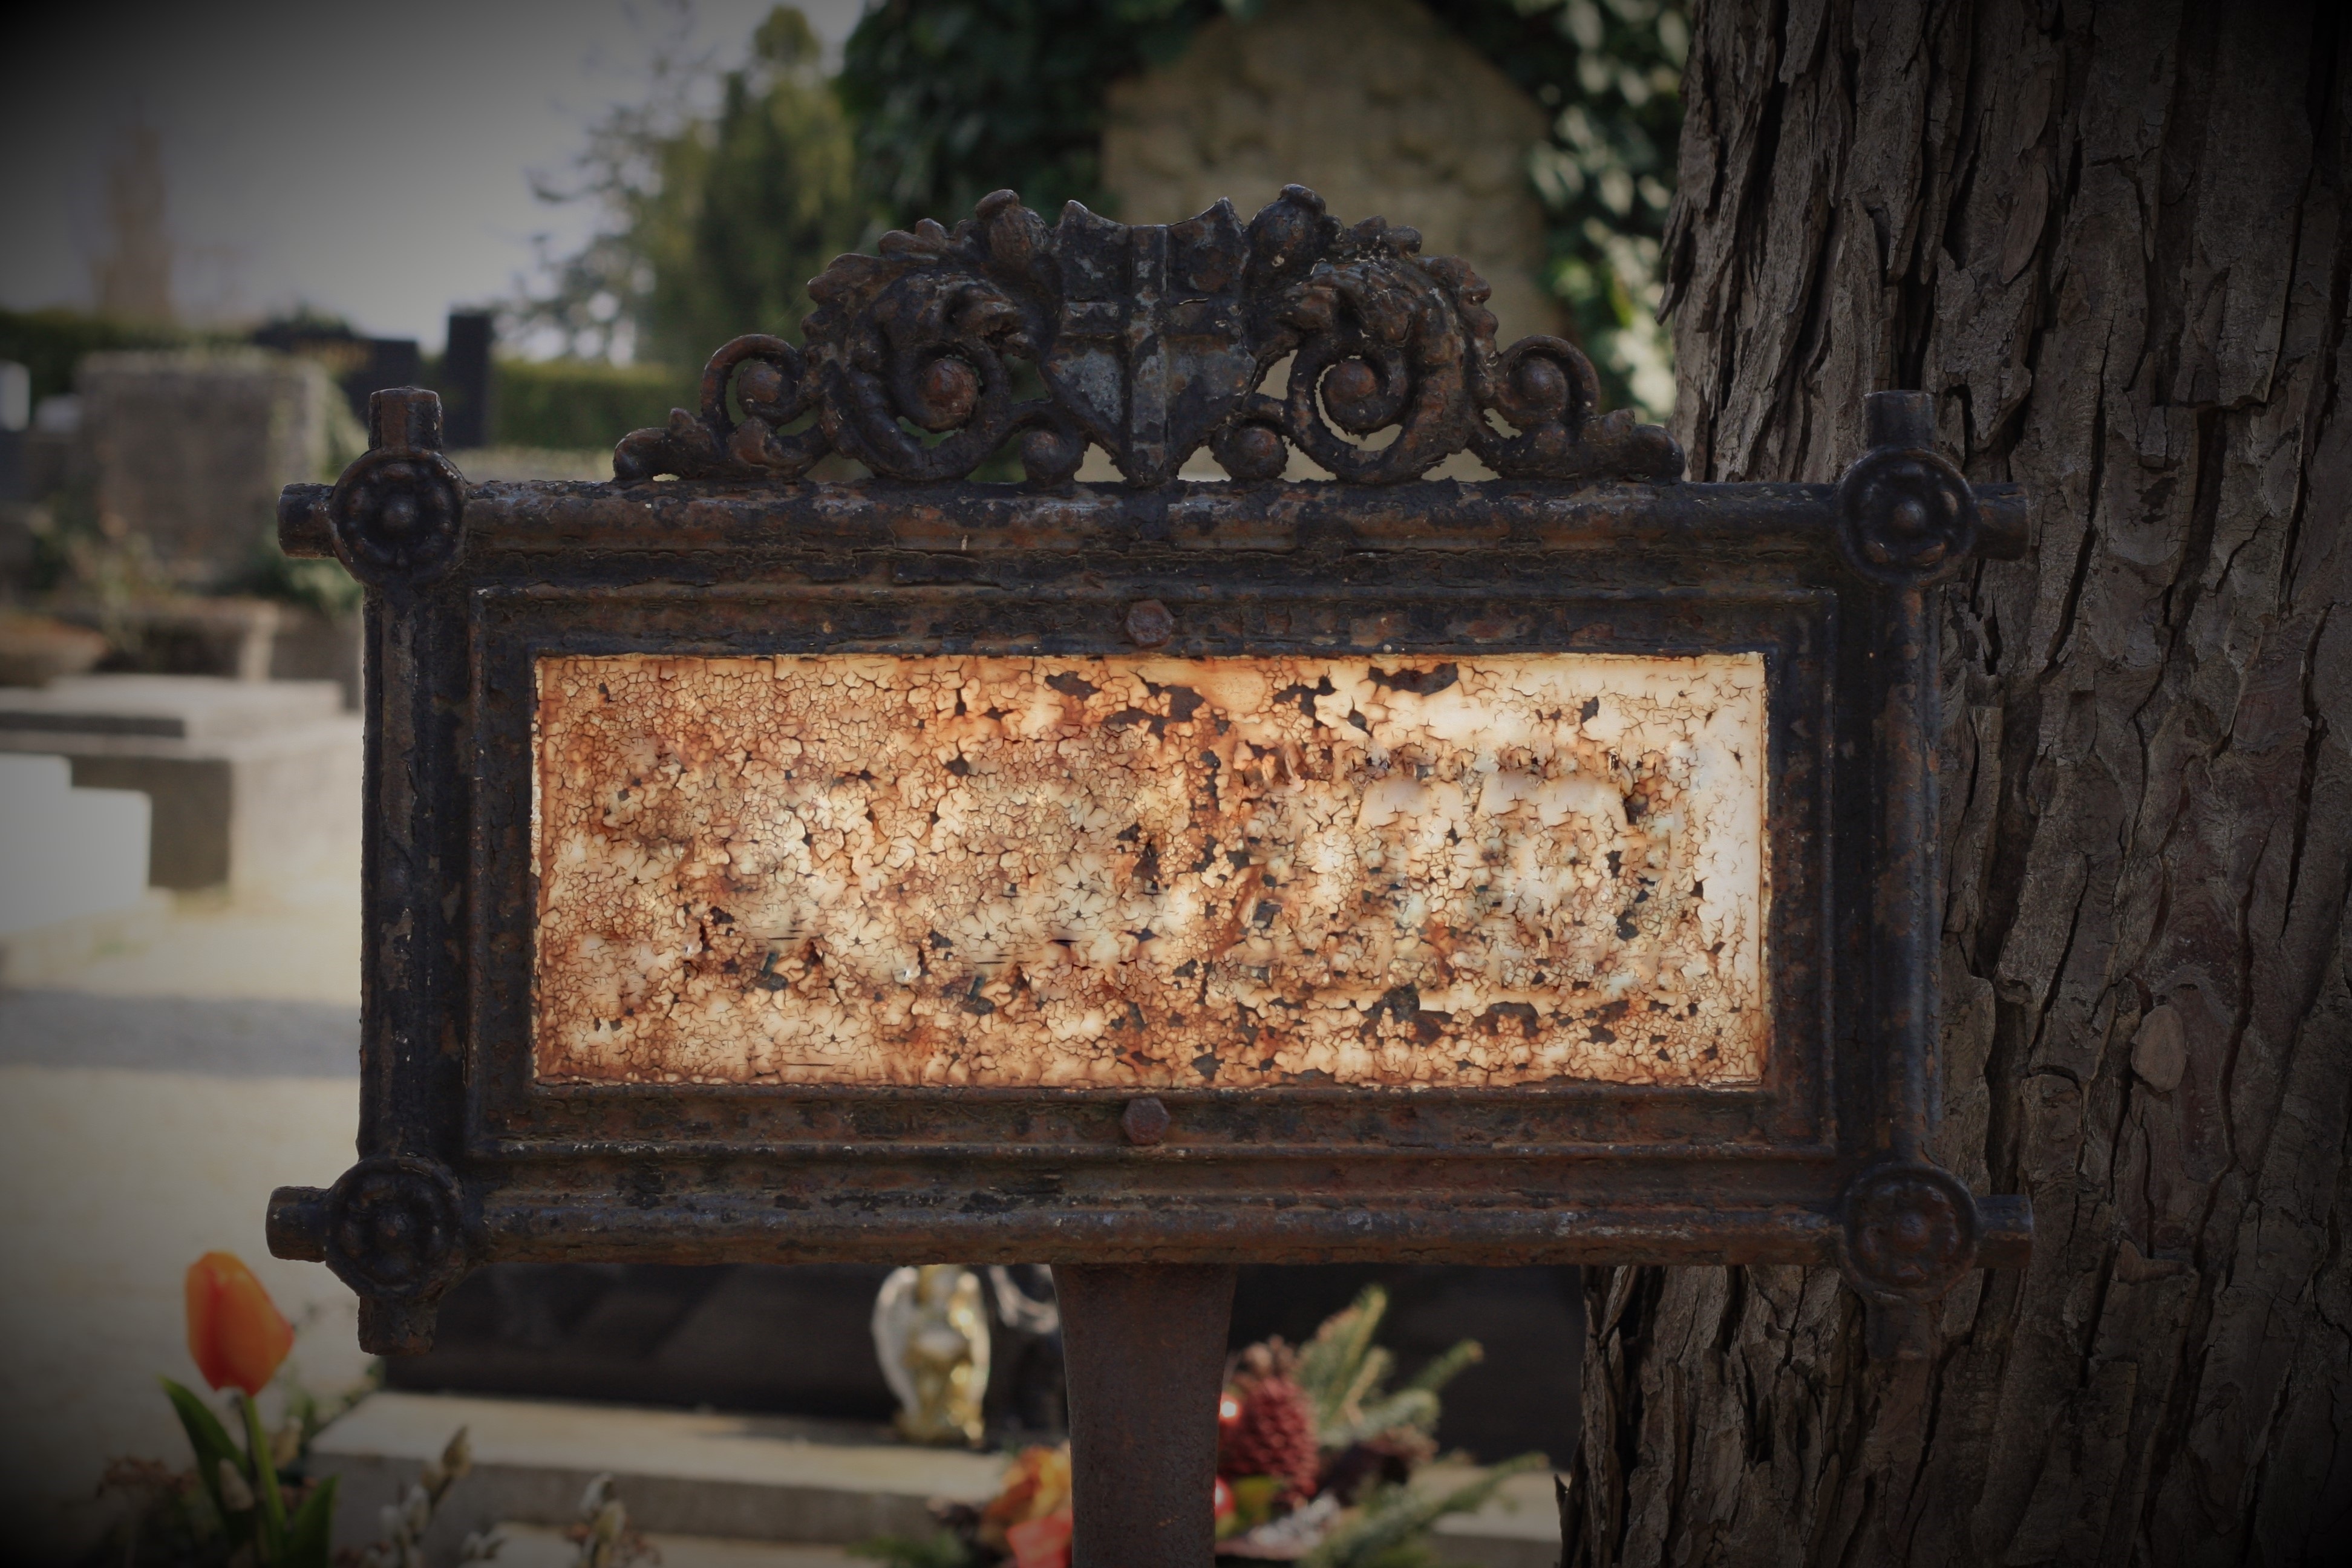
wood, vintage, retro, house, window, old, sign, metal, fireplace, grunge, lighting, rusty, picture frame, damaged, aged, retro sign